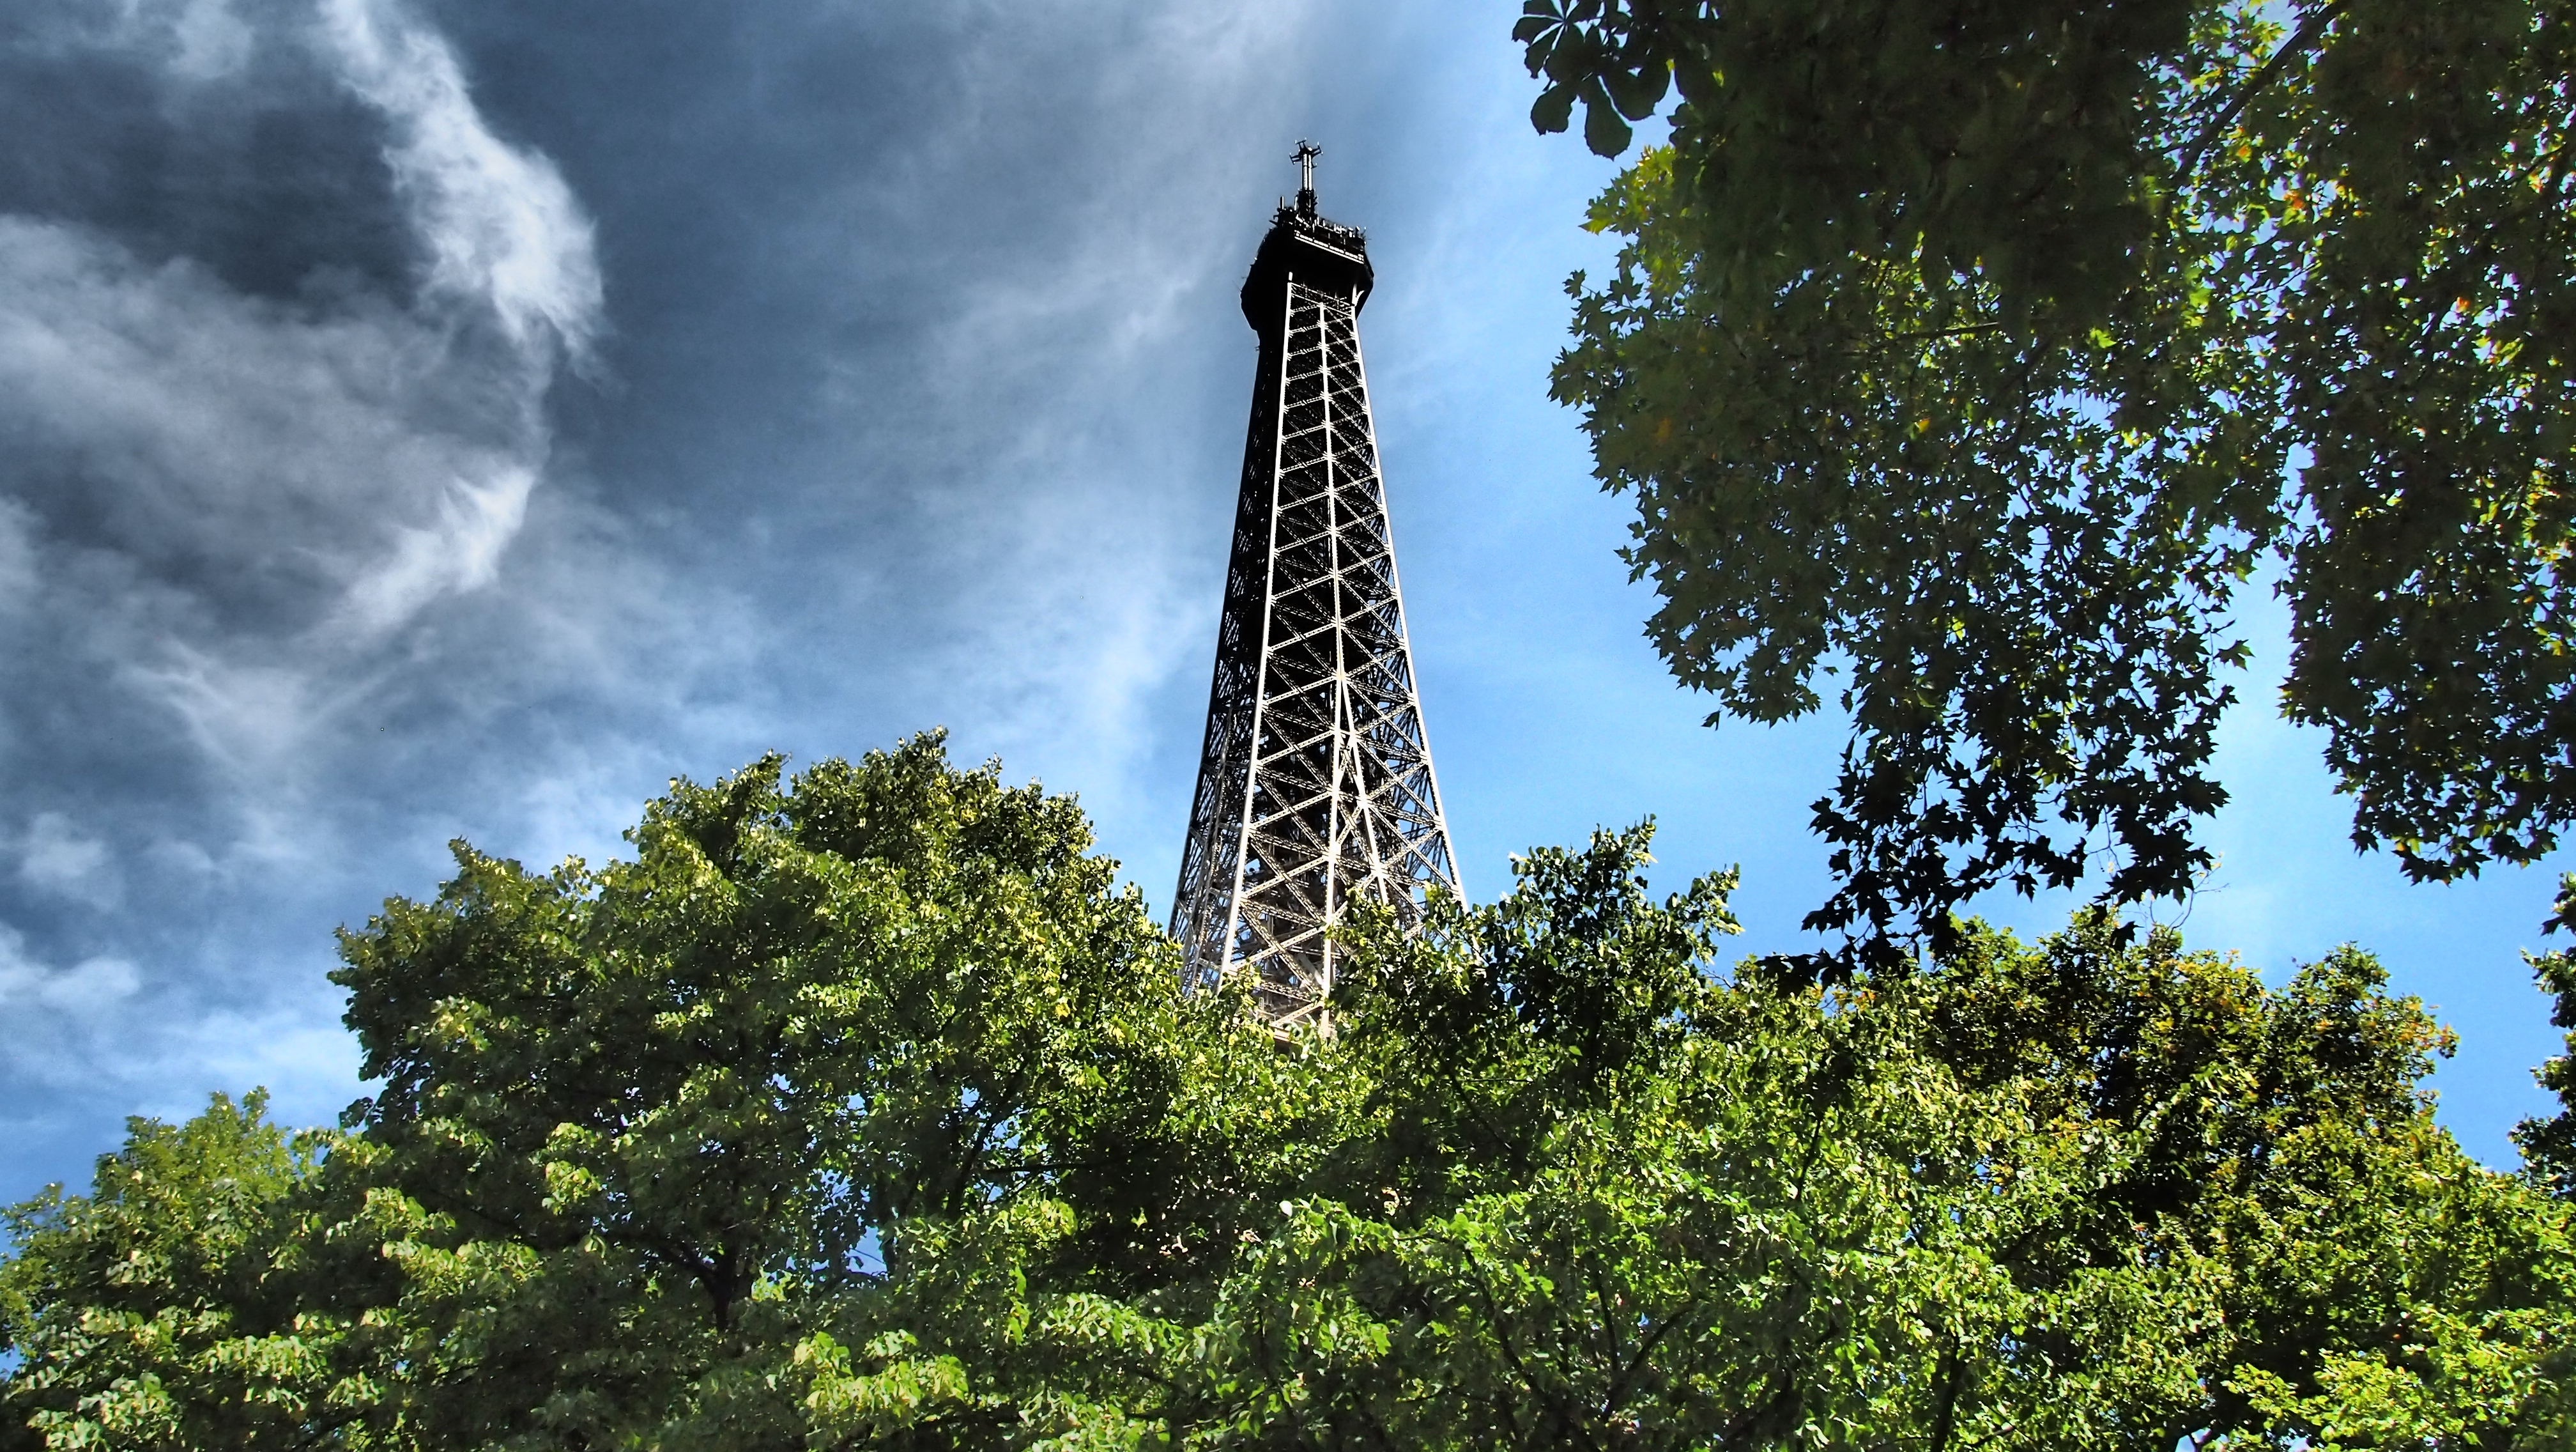
tree, cloud, sky, skyline, eiffel tower, paris, tower, park, landmark, places of interest, century exhibition, woody plant